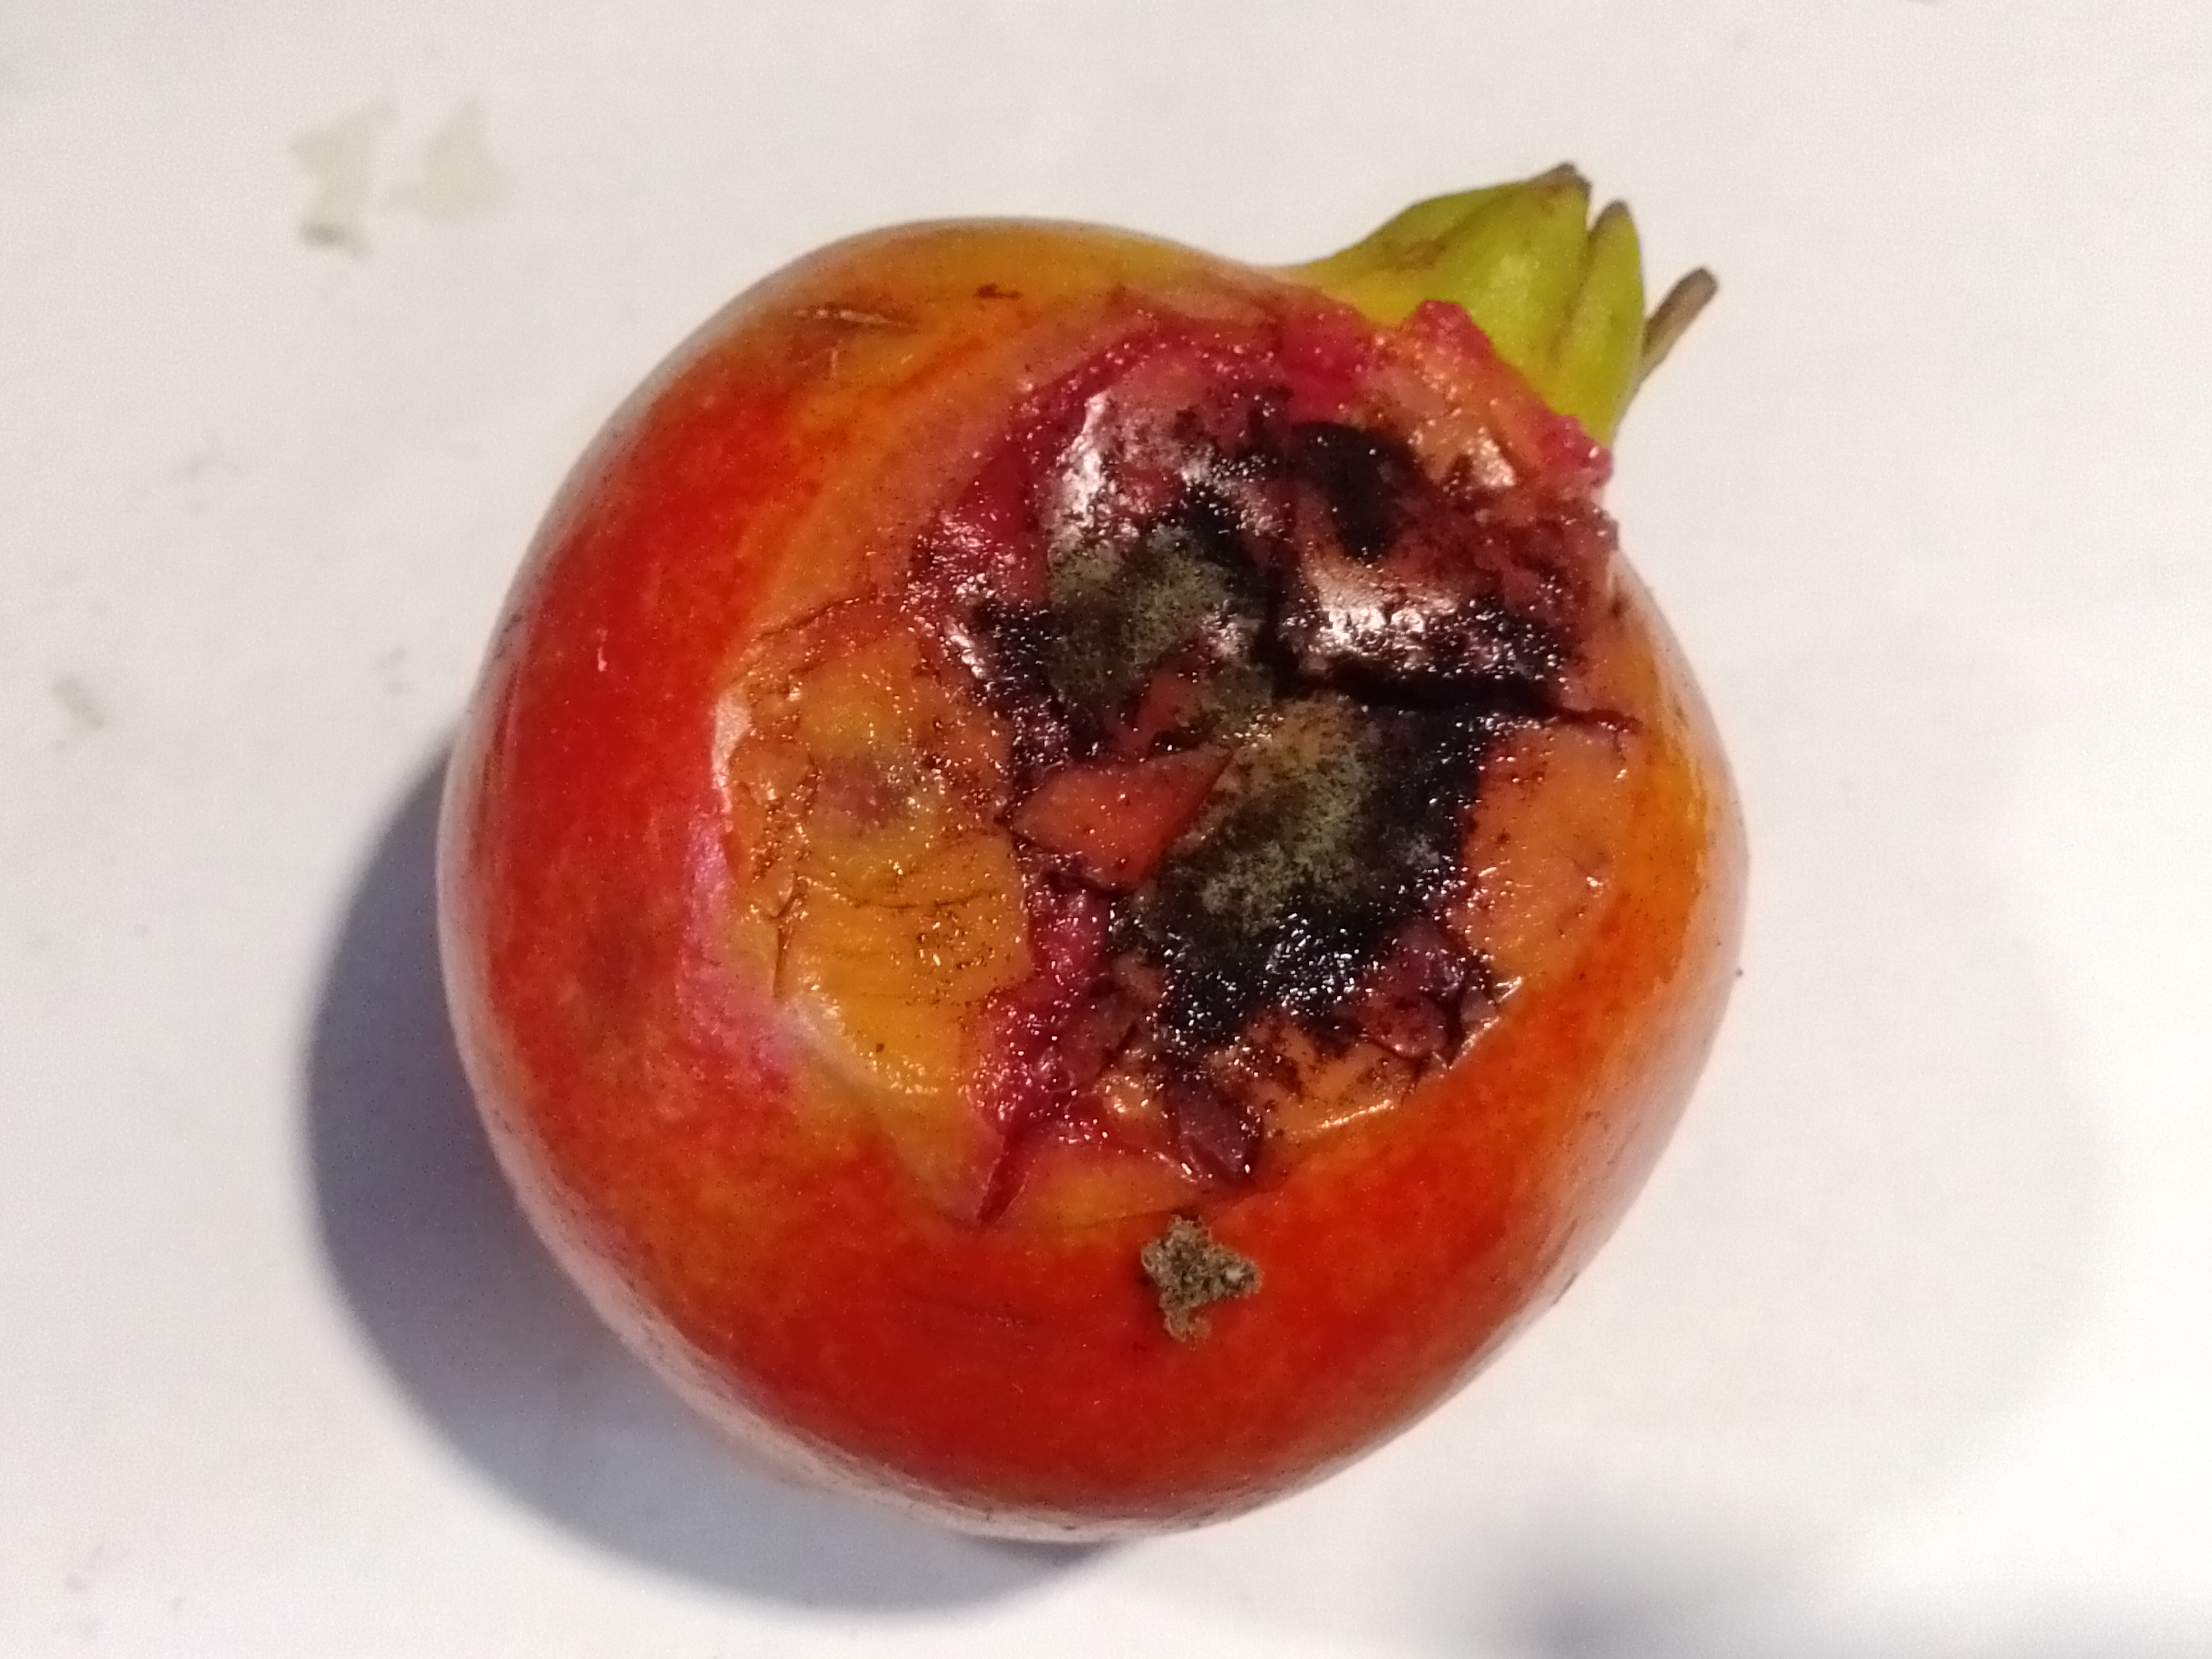
Fruit: pomegranate
Condition: rotten